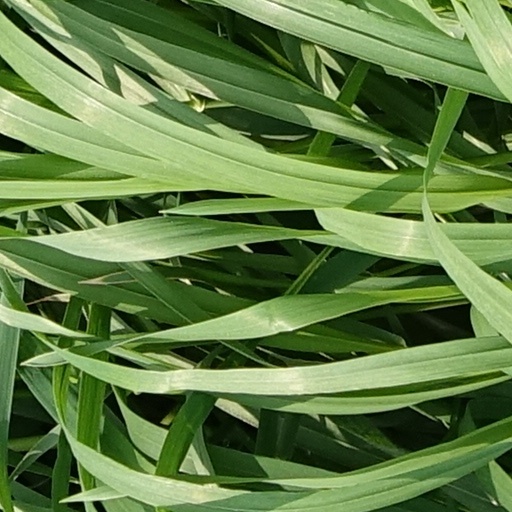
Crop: wheat